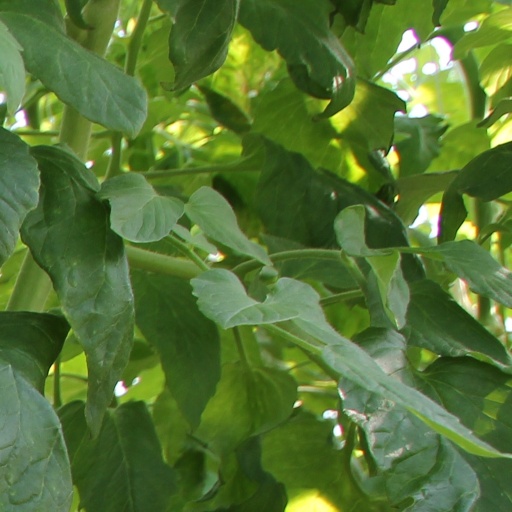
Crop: tomato